Steamed meatball
Also known as:
ca - Catalan: Mandonguilla cuita
es - Spanish: Albóndiga cocida
gn - Guarani: So'o apu'a
id - Indonesian: Bakso kukus
jv - Javanese: Bakso kukus
ko - Korean: 산죽응아우육
yue - Cantonese: 山竹牛肉
zh - Chinese: 山竹牛肉球
Category: dim sum (meatball)
Cuisine: Cantonese
Associated cuisines: Cantonese
Area: Guangdong, Hong Kong
Countries: China
Region: Eastern Asia

The dish is usually made of minced beef, with water chestnut to add texture and with coriander and a few slivers of chan pei or dried orange peel used as seasoning. A layer of tofu skin, or sometimes peas, are used to raise the meatballs from the bottom of the dish and prevent them from sitting in the cooking juices.

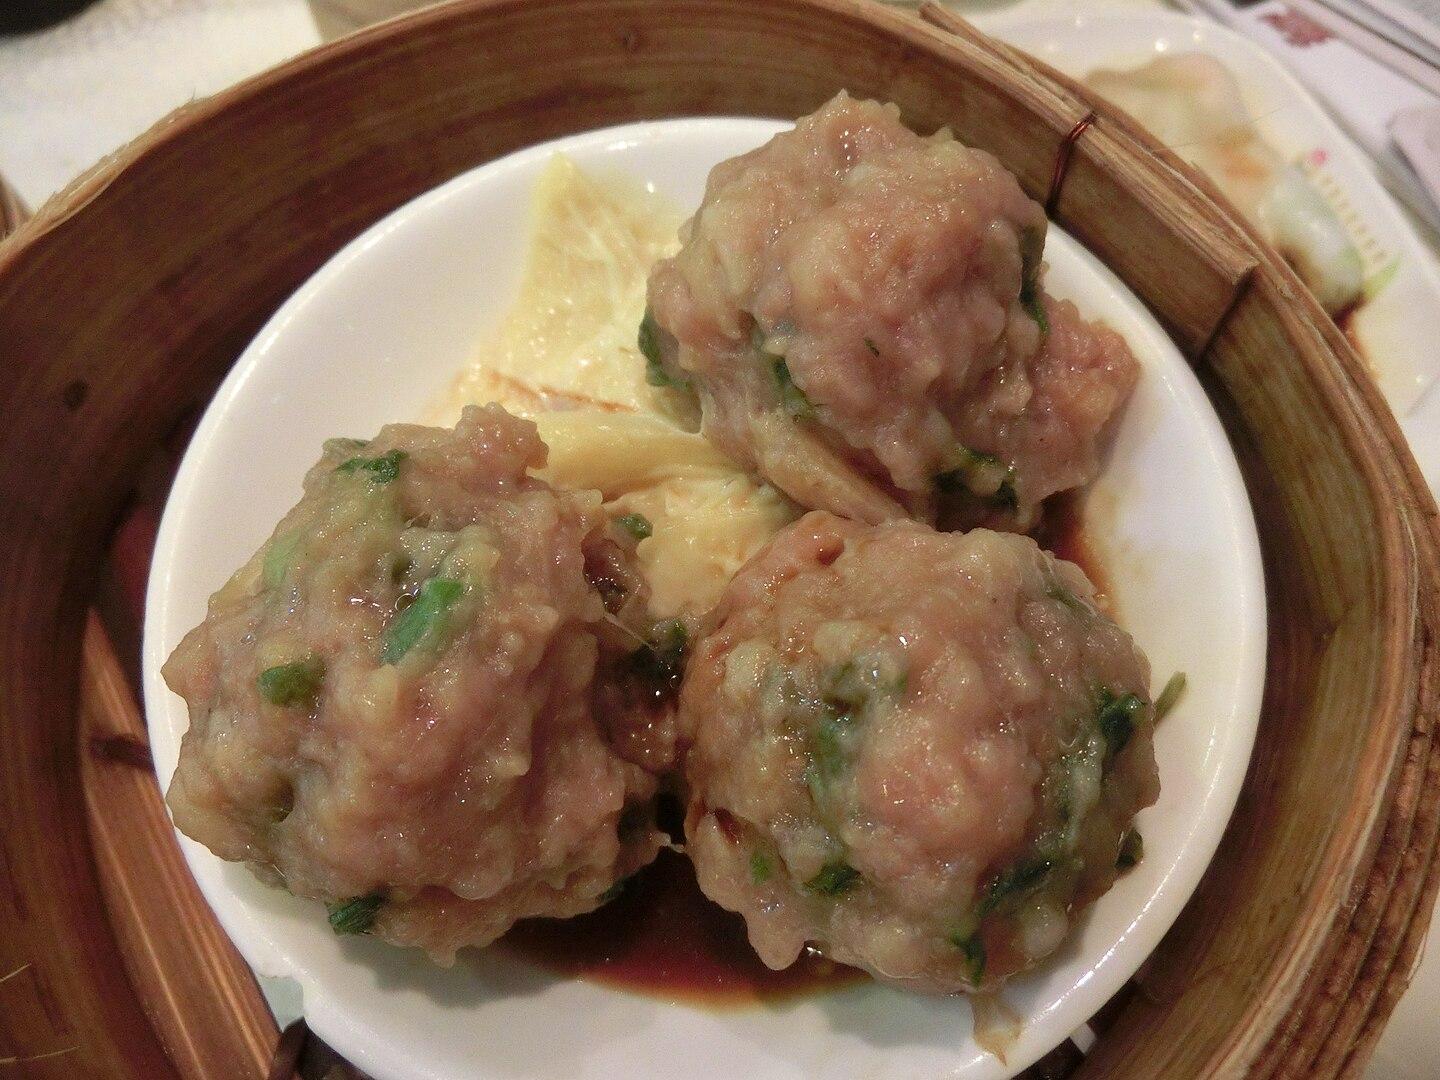